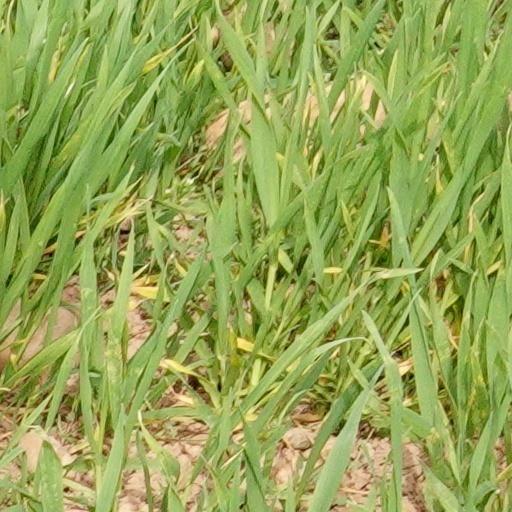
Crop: wheat